USCGC Campbell (WPG-32)

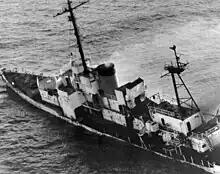
"Campbell" with port decks awash following hit from US Navy Harpoon missile

After conversion to an Amphibious Command Ship (Type AGC) in the Boston Navy Yard between 4 January and 28 March 1945, "Campbell" was assigned to duty in the Pacific as an Amphibious Flagship. She sailed from Pearl Harbor for Saipan and arrived on 3 August 1945, sailing again for Manila on 10 August, and Leyte on 19 August. On 1 October 1945 she was anchored at Wakanoura Wan, Honshū, Japan as the flagship for Communications Service Division 103. On 30 October she sailed to Sasebo and stayed until 30 November when she was ordered back to the U.S. In August 1948, "Campbell" found wreckage from an Air France Latécoère 631 aircraft which had crashed into the Atlantic Ocean with the loss of all 52 people on board. In January 1959, "Campbell" was one of the ships which answered the distress call of which had struck an iceberg off Greenland. She participated in the search until it was called off on 7 February.